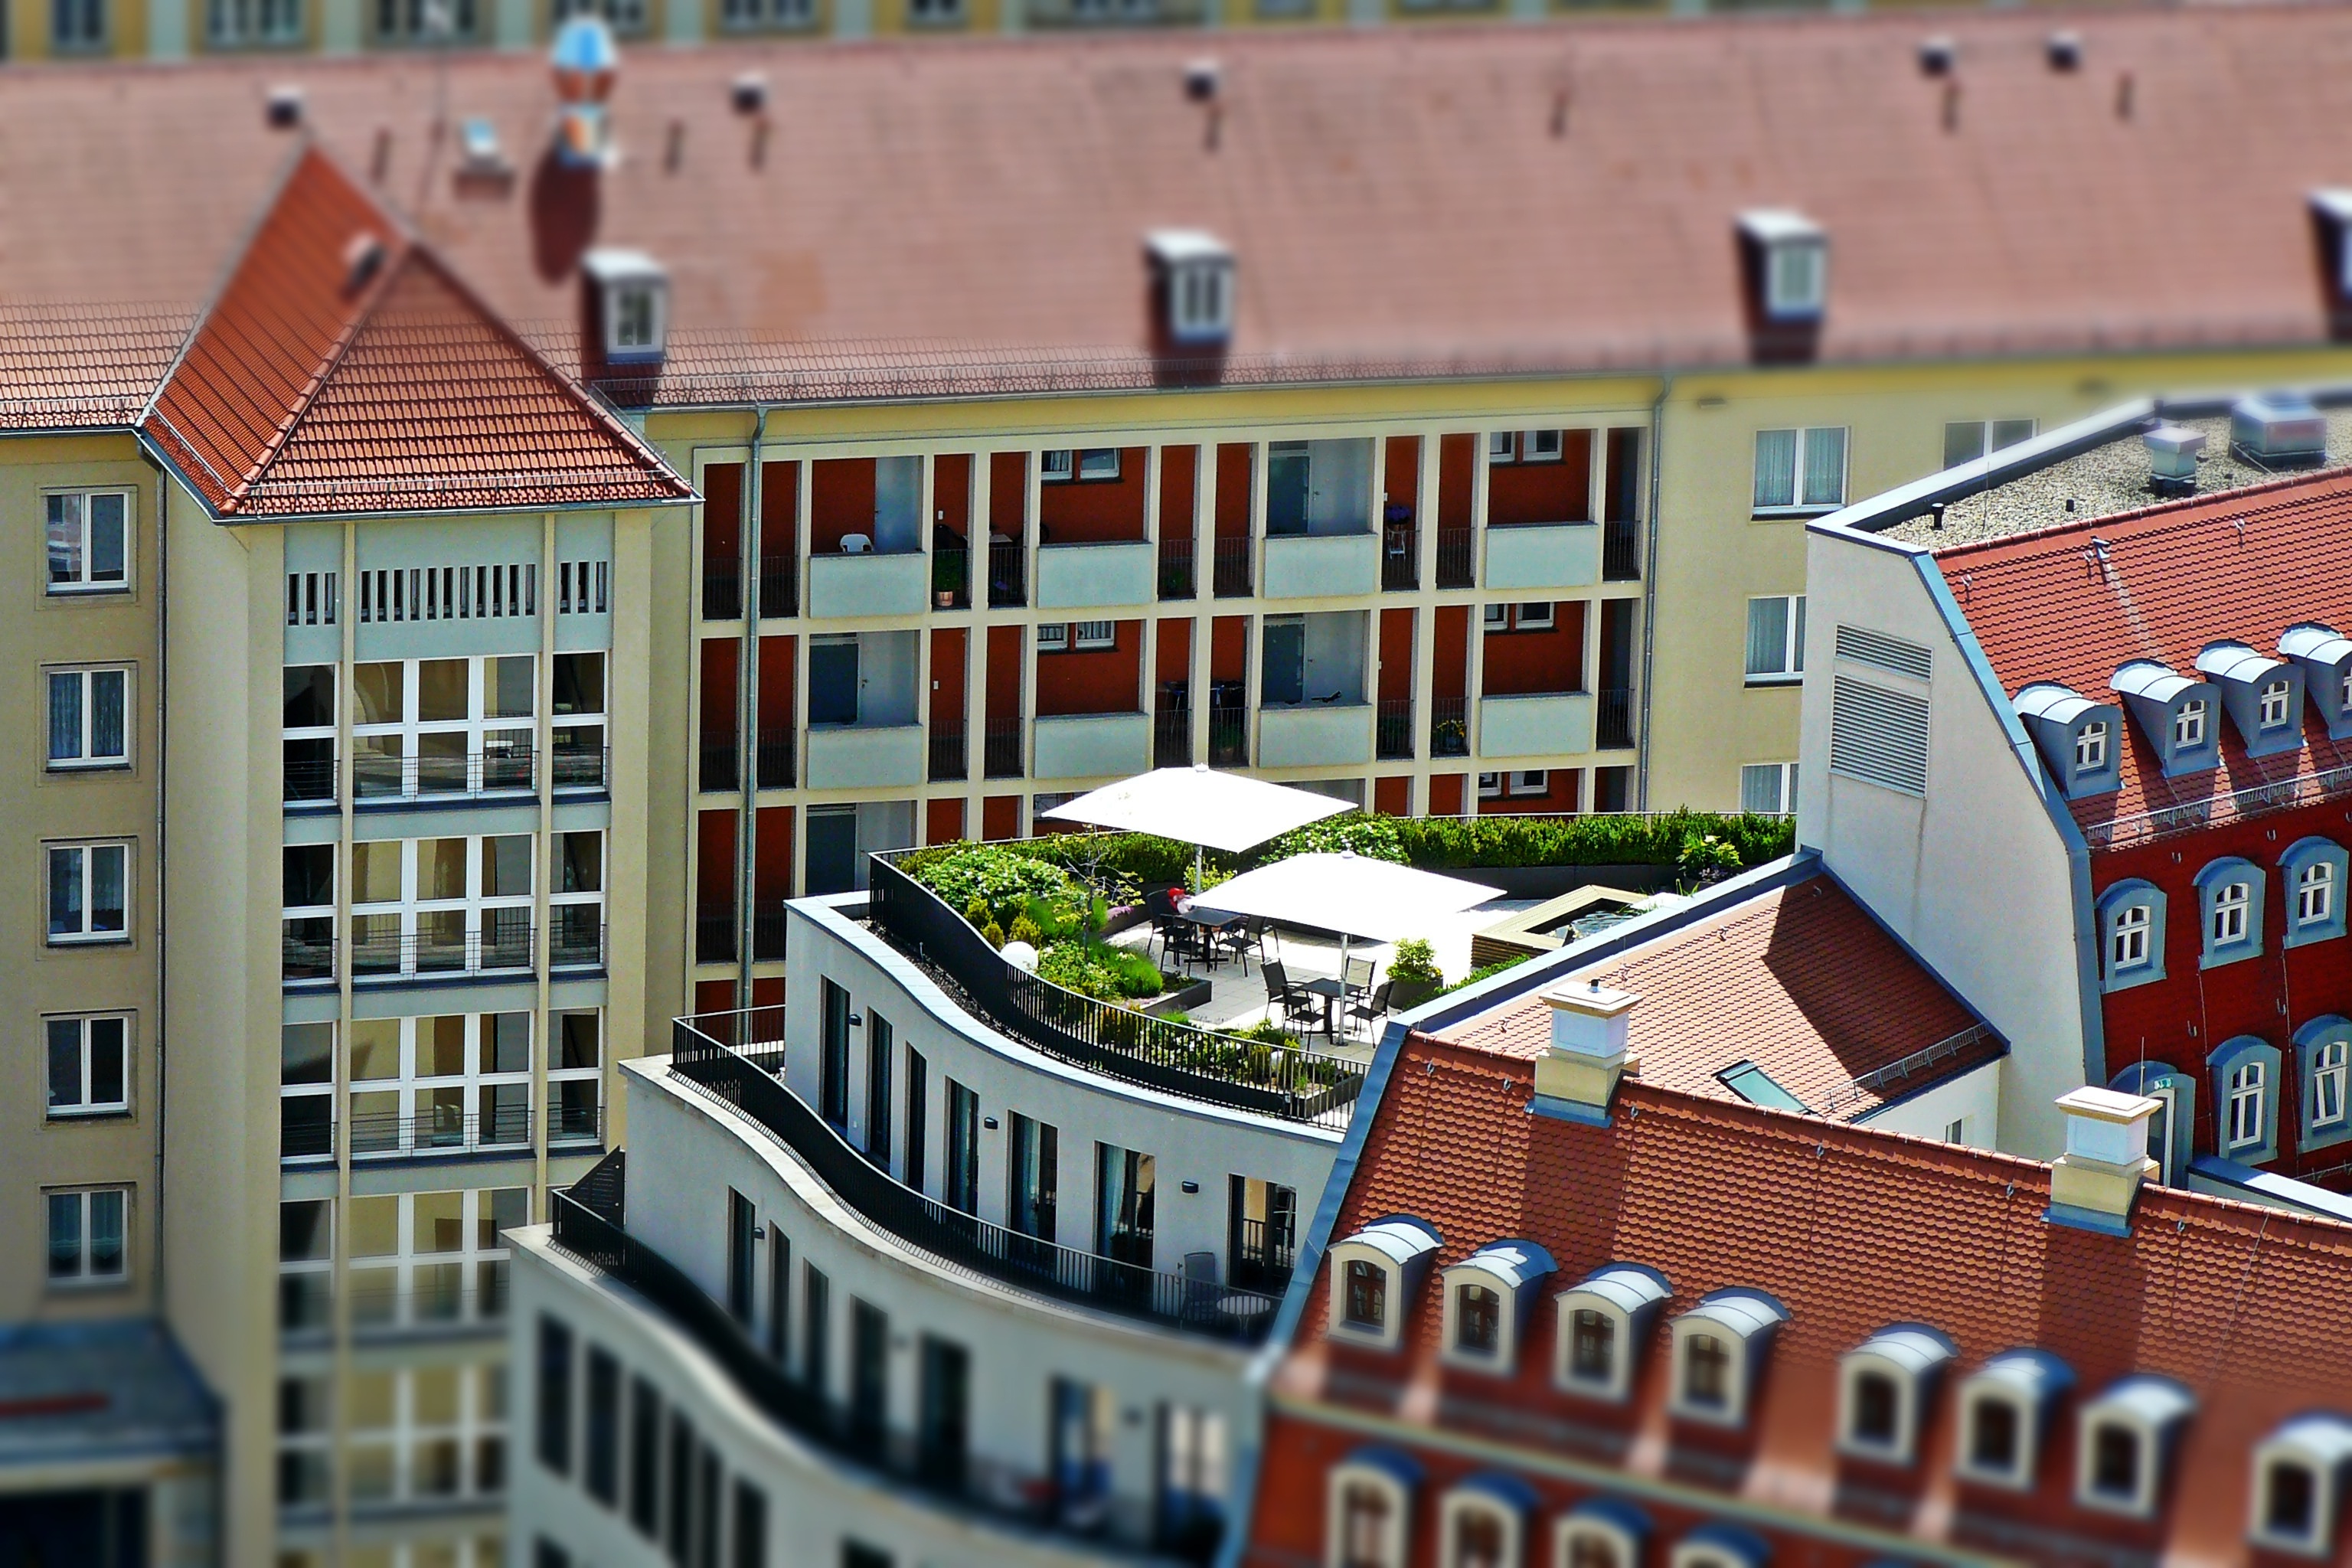
architecture, house, window, town, building, city, downtown, facade, apartment, city view, from above, roofing, homes, roofs, dresden, neighbourhood, tilt shift, house roof, parasols, roof terrace, roof garden, urban area, residential area